Sky position (RA, Dec in degrees): 146.757, 25.191
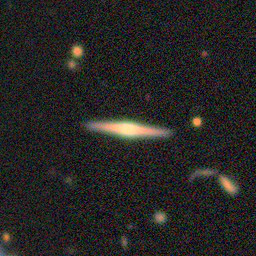
Galaxy morphology: Edge-on Galaxies with Bulge